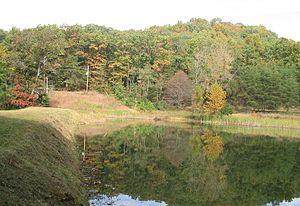
La forêt mémorial de Jefferson est une forêt située au sud-ouest de la zone métropolitaine de Louisville dans le Kentucky, aux États-Unis. Située au cœur de la Knobs region, la forêt s'étend sur 24,52 km² ce qui en fait la plus importante forêt municipale urbaine du pays.